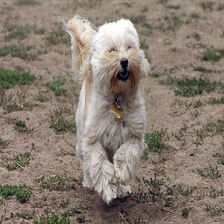
Species: dog
Breed: havanese